Canon EOS 5D Mark II

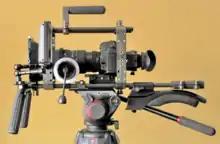
A 5D Mark II with follow focus, matte box and other cinematography equipment

While the Nikon D90 was the first DSLR to shoot 720p high-definition video, and the Panasonic GH1, a MILC, was capable of 1080p/24 recording before the 5D Mark II officially gained this capability, the latter was the first full-frame DSLR to feature 1080p video recording. With these features, Canon 5D Mark II was able to compete with high-end digital movie cameras available that time. Its release started the trend of "DSLR revolution", significantly changing the world of independent filmmaking for upcoming years.